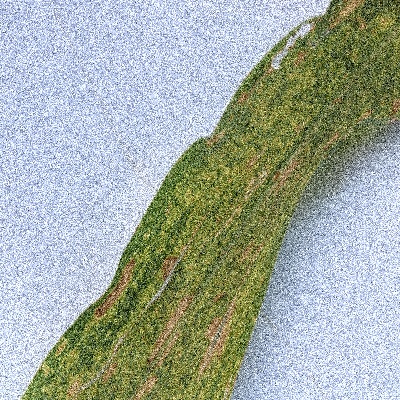
Label: Corn_(Maize)___Leaf_Spot